Killing of Rémi Fraisse

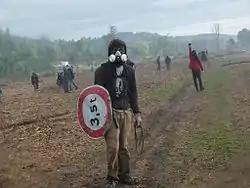
Riots in Sivens Dam, October 2014

Rémi Fraisse (August 31, 1993 in Toulouse – October 26, 2014 in Lisle-sur-Tarn) was a French botanist involved in nature conservation. He was killed by the explosion of an OF-F1 grenade. The projectile was fired by an officer of the gendarmerie; his family later brought charges against him. Fraisse died at the age of 21 during protests against the construction of the Sivens Dam.